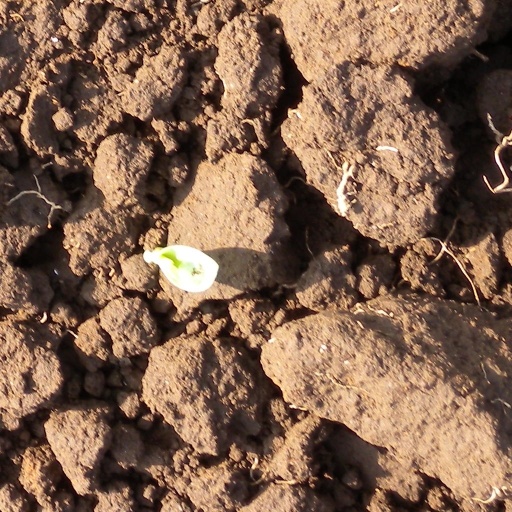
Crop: sorghum